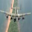
Label: airplane